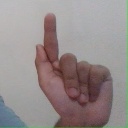
अक्षर: ळ